Italian destroyer Freccia (1930)

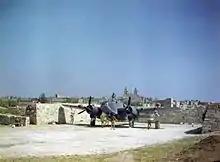
Bristol Beaufort from the 39 Sqn at Malta

"Freccia" was involved in several convoy actions in the course of the war"." On 21 February 1941, "Freccia" led the escort of a three Axis merchant ships on their way back from Tripoli, Libya. In the afternoon, the British submarine HMS "Regent" torpedoed the German freighter "Menes," which was hit amidships. "Regent" endured an intense depth charge attack by the destroyers "Turbine" and "Freccia" and received some damage". Menes" was eventually towed to safety by the third destroyer of the escort, "Freccia"'s sister ship "Saetta." On 11 December 1941, "Freccia" was escorting the transport "Calitea" when the Italian motor vessel was torpedoed and sunk by the British submarine HMS "Talisman." "Freccia" counter-attacked "Talisman" with depth charges and rescued 230 survivors. On 28 July 1942, nine Beauforts torpedo bombers from the 39 Sqn departing from Malta launched a sortie against the Italian motor vessel "Monviso", escorted by "Freccia" and the torpedo boat in a small convoy to Benghasi. The warships and the Axis fighter escort shot down two bombers, but "Monviso" was badly hit. Freccia towed the merchant ship to Navarino, where she was repaired, only to sink on a minefield some weeks later. On 6 September 1942, while escorting the motor vessels "Luciano Manara" and "Ravello" from Taranto to Benghasi along with the destroyers "Bombardiere", "Fuciliere", "Geniere", "Corsaro," "Camicia Nera" and the torpedo boat the convoy came under torpedo attack from Malta's Beauforts from the 39 Sqn. The Italian ships shot down two Beauforts and two supporting Beaufighters, not before one of the aerial torpedoes struck "Luciano Manara"'s stern. "Freccia" took the motor vessel in tow, and beached her in Arillas bay, Corfu. "Luciano Manara" was eventually salvaged and survived the war. On 29 December 1942, "Freccia", fitted by then with the radar warning system Metox, was lightly damaged when an aerial torpedo hit and blew up the ship she was escorting to Tunis, the transport "Iseo", loaded with ammunition. After rescuing survivors, the destroyer was detached to reinforce the escort of a two-German merchant convoy. While undergoing modernisation works at Genoa, "Freccia" was bombed and sunk at dock by RAF Lancaster bombers during an area air raid on the city on 8 August 1943. Her hull was eventually refloated and scrapped in 1949.